Philippe Desmet

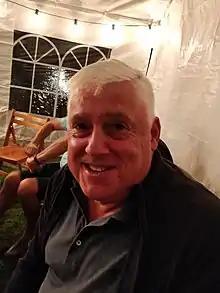
wikiportret.nl 2018

Philippe Desmet (born 29 November 1958) is a retired Belgian international footballer.